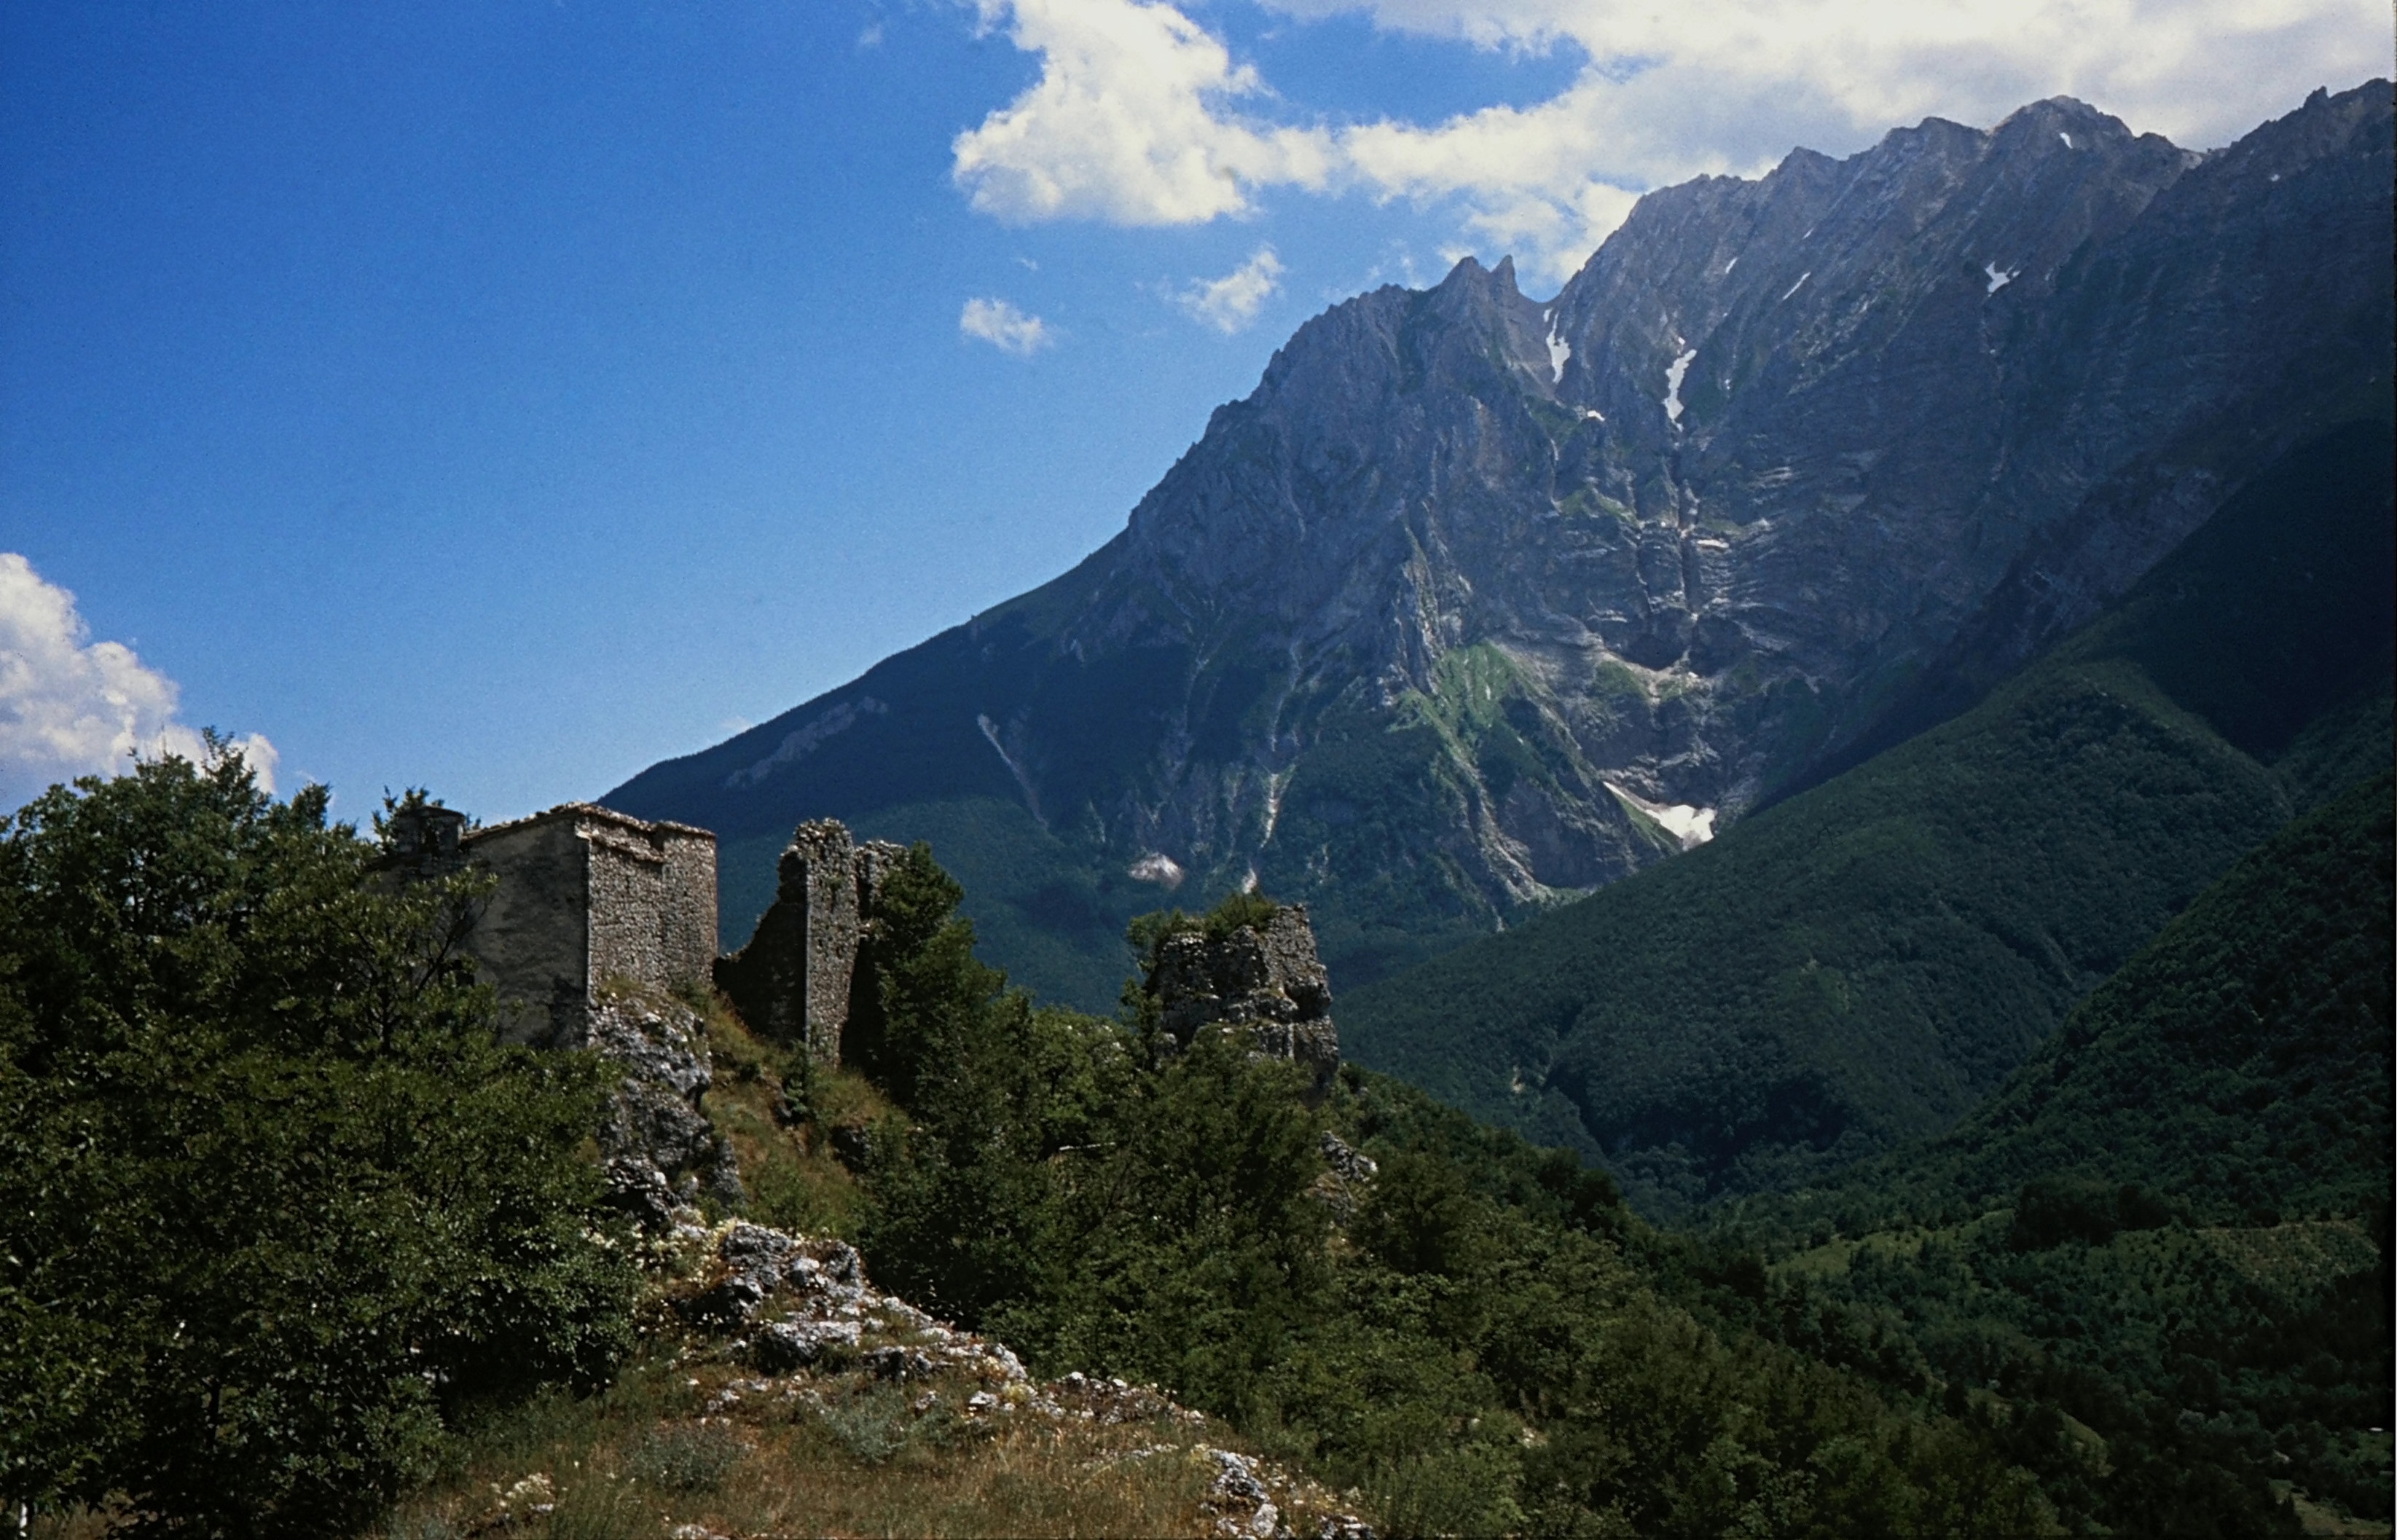
landscape, nature, wilderness, walking, mountain, hill, adventure, valley, mountain range, castle, ridge, summit, alps, ruins, plateau, landform, mountain pass, geographical feature, mountainous landforms